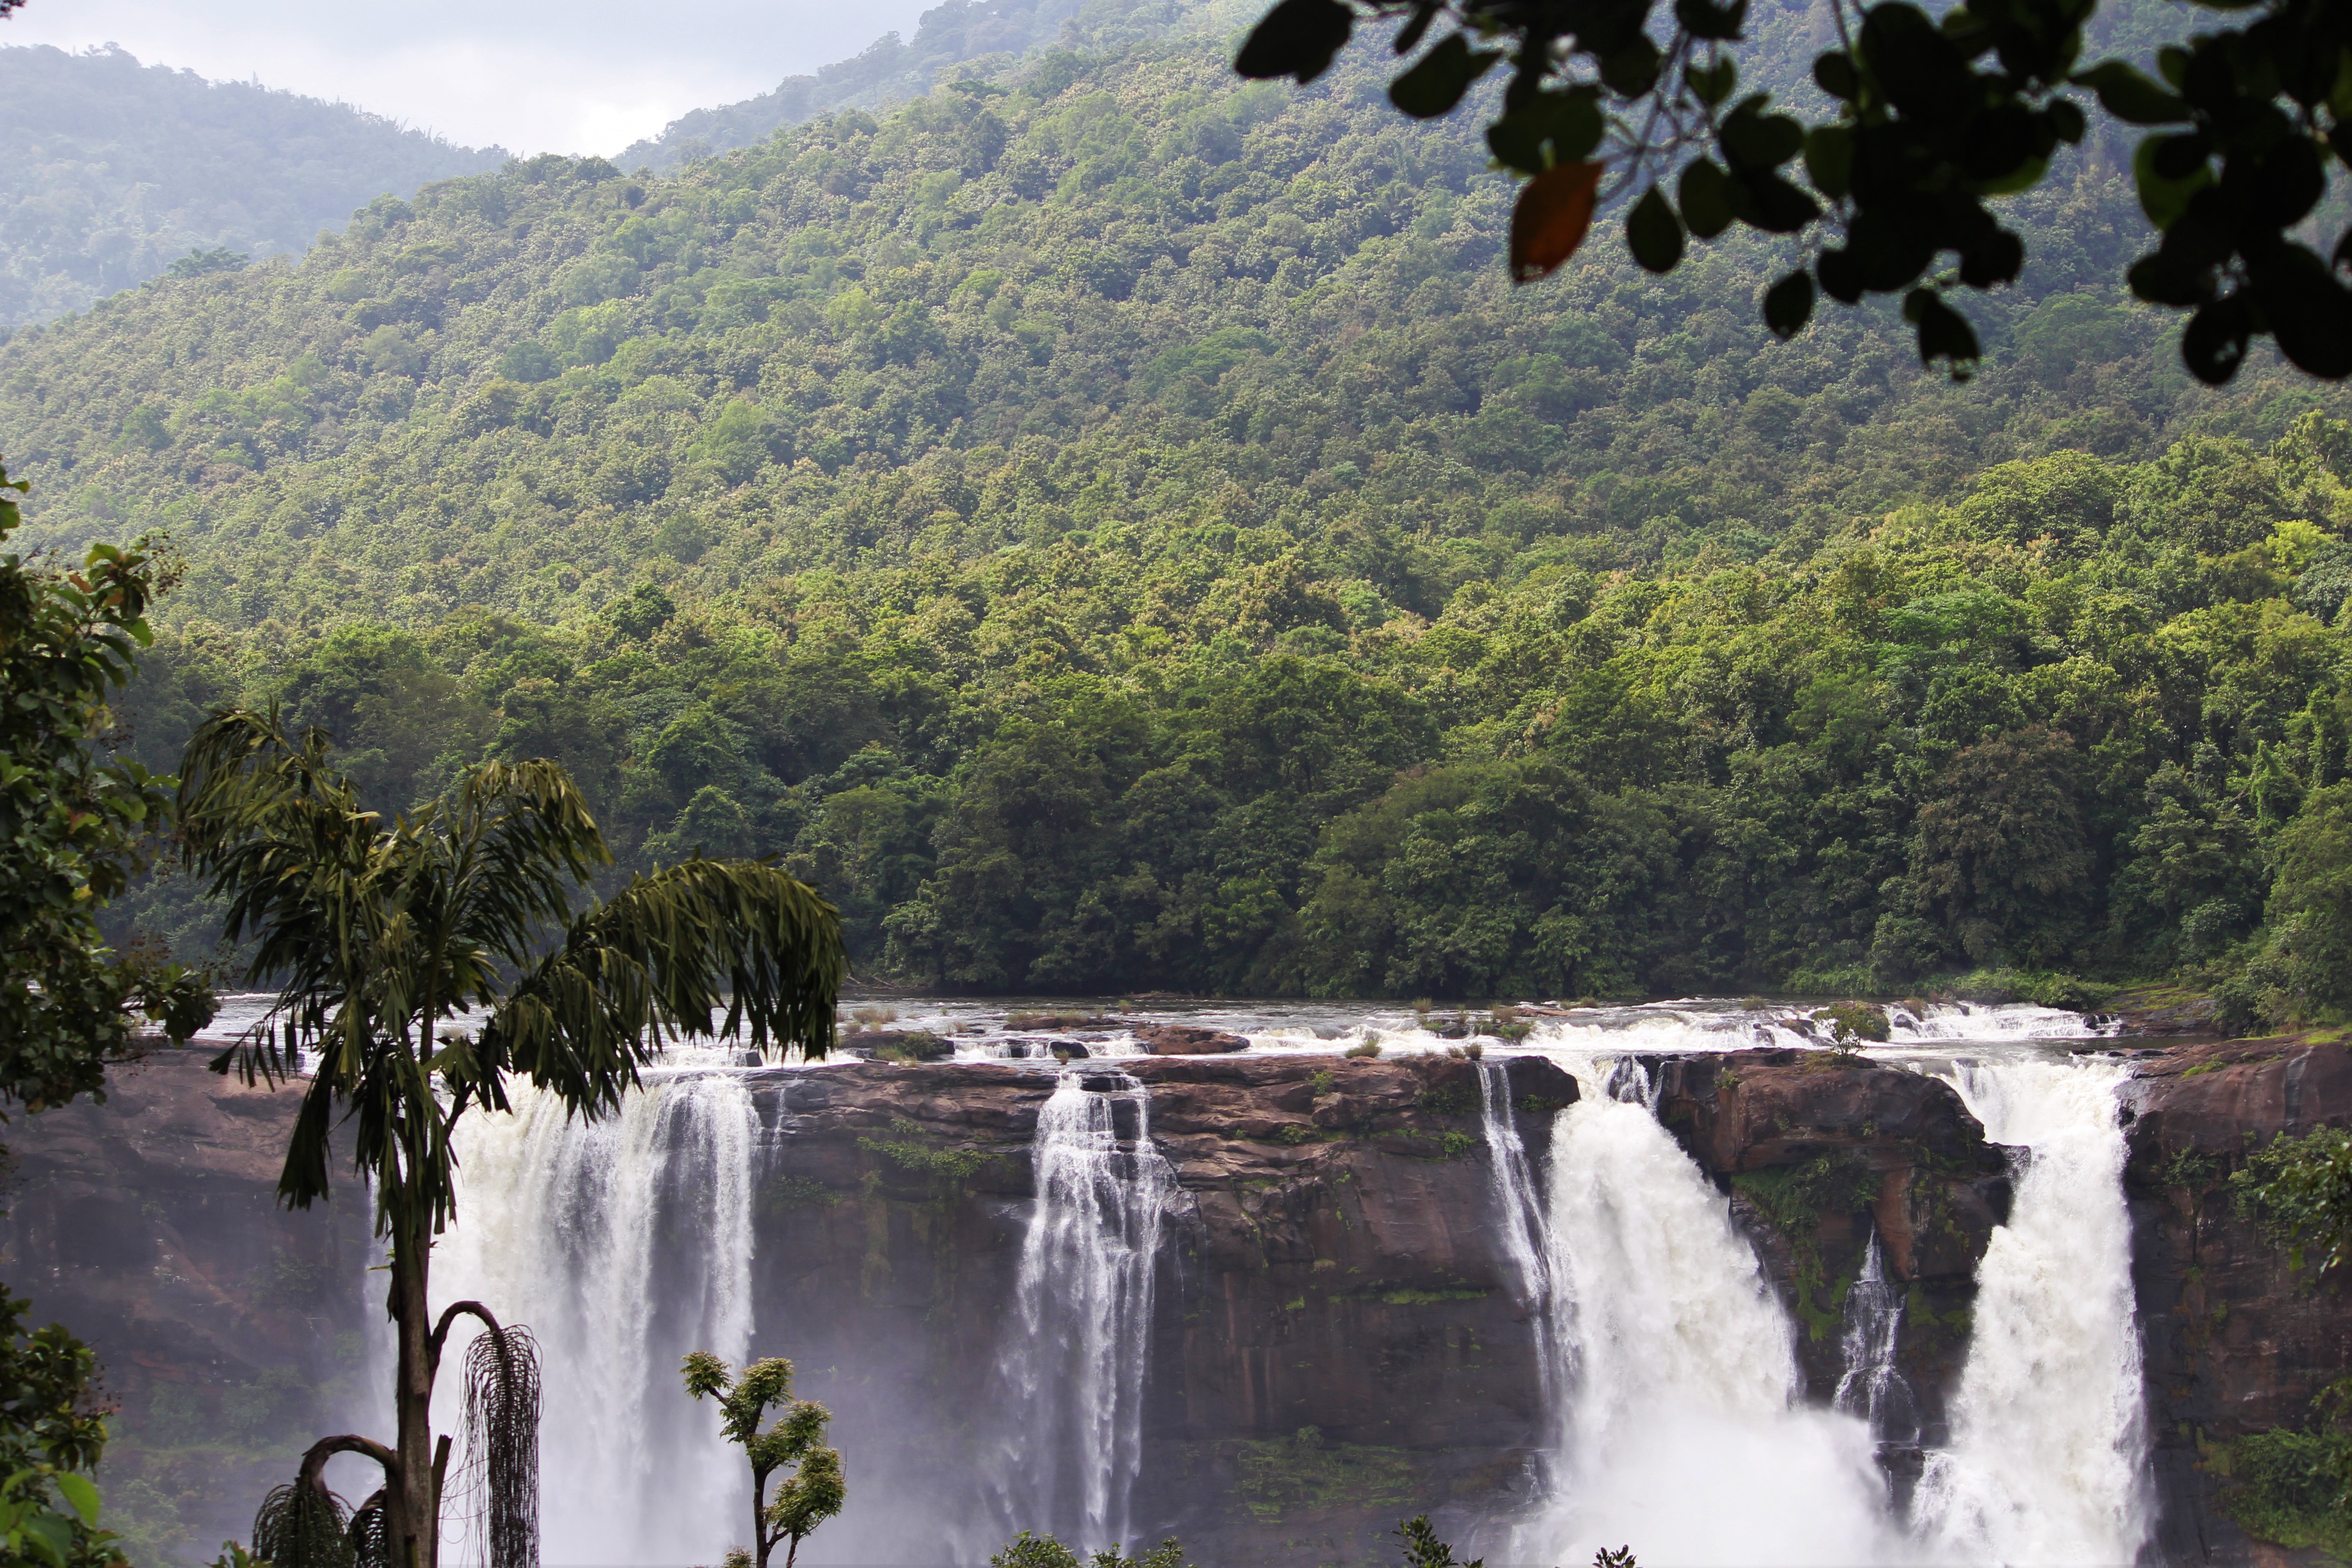
landscape, water, nature, rock, waterfall, mountain, wood, river, travel, motion, stream, flow, cascade, jungle, scenic, tropical, body of water, trees, outdoors, woods, daylight, rainforest, caribbean, water feature